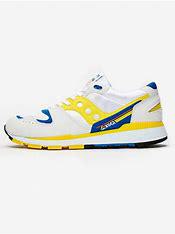
Brand: Saucony
Model: Azura